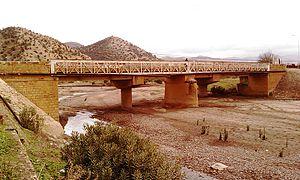
Pont Daydé &amp
Ammi Moussa, est une commune algérienne. Située à 71 km du chef-lieu de la wilaya de Relizane, elle s'étend sur une superficie de 173,55 km² et compte 11 258 habitant en 1987 et 28 962 habitants en 2000. Elle est le chef-lieu d'une daïra depuis 1987, qui regroupe les communes d'El Oueldja, Ouled Aiche et El Hassi. Un marché local assez important se tient tous les jeudis depuis 1880.
Daydé, ou Daydé & Pillé, est une ancienne entreprise française de constructions métalliques.